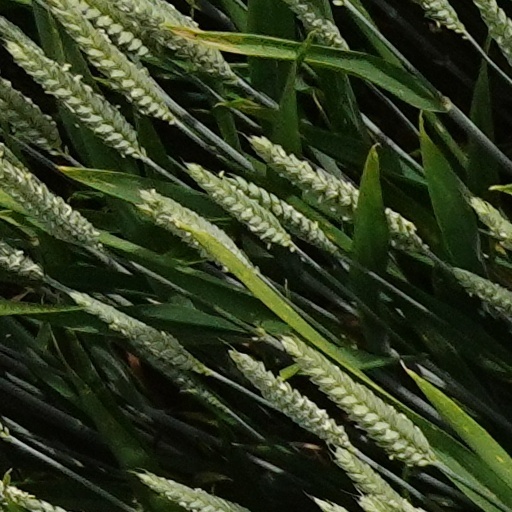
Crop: wheat